Mizo culture

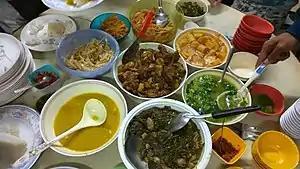
Typical Mizo Food Including stable rice, bai, non veg and hmarcha rawt

Mizo folk music consists of vocals (singing) accompanied by traditional drums, gong and other native percussion instruments. Traditional Mizo songs are classified for different purposes. Dar hla were songs accompanied by the Dar (traditional Mizo gong). These songs tended to use simple lyrics to accompany the gongs. Hlado were songs associated with warriors to hunt and celebrate victory upon returning to their villages. Similarly Bawh Hla is sung by warriors upon successful war or raids that lead to the headhunting of enemies. Thiam Hla were religious songs taught in private to priests through oral teaching. They would be used for medicinal purposes, animal sacrifices or rituals involving the spirit world.